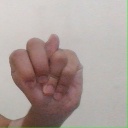
अक्षर: न